Médéric de Vasselot de Régné

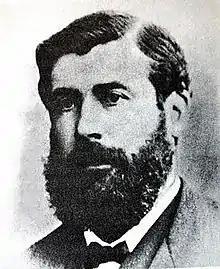
Médéric de Vasselot de Régné

Médéric de Vasselot de Régné (4 August 1837 – 23 April 1919) was a French-born forest officer trained at the National School of Forestry in Nancy, France. He was the Superintendent of Woods and Forests in South Africa from 1880 to 1891. Médéric and his older brother Marin Gabriel were sons of Jean Gabriel Charles Auguste de Vasselot de Régné (1780–1842) and Eugénie Gabrielle Elisabeth Selima Vasselot de la Chesnaye (1807–1879).